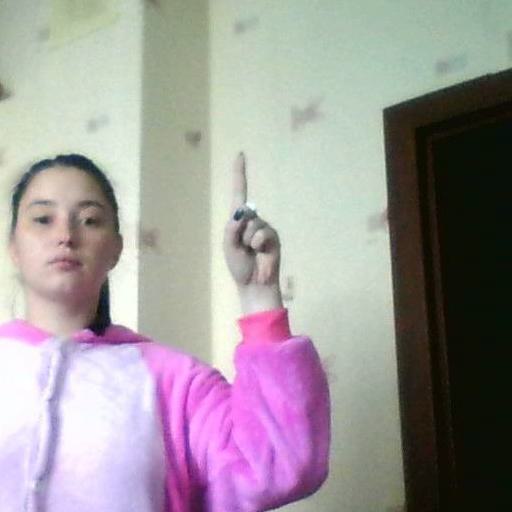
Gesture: one